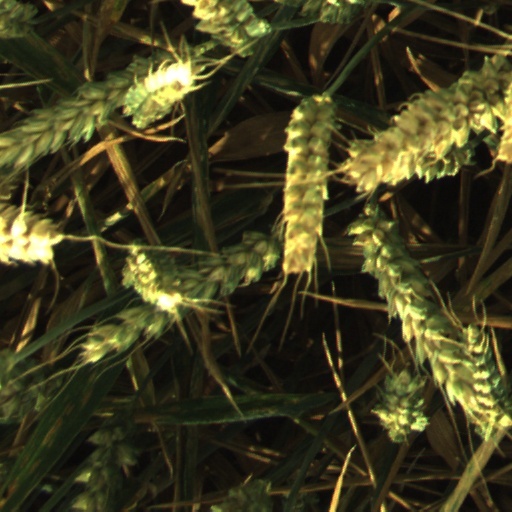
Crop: wheat